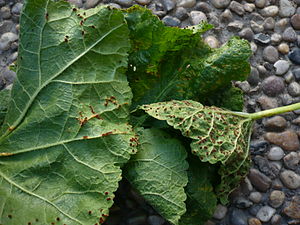
Stokroserust
Puccinia malvacearum
Puccinia malvacearum
Svampen, der fremkalder stokroserust, lever af blade og unge skud hos arter inden for Katost-familien. Svampens mycelium trænger ind i de levende celler og udsuger dem for sukker og andre organiske stoffer.